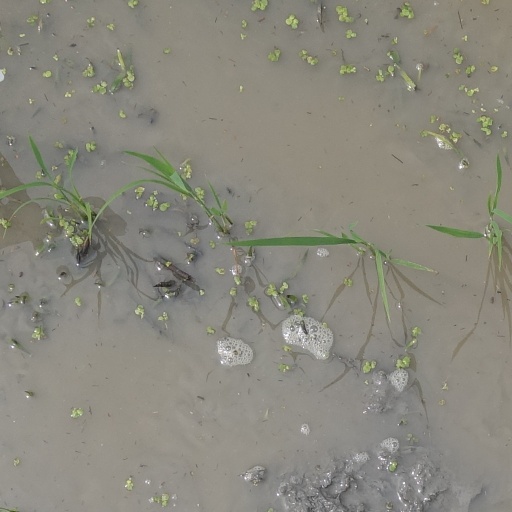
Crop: rice